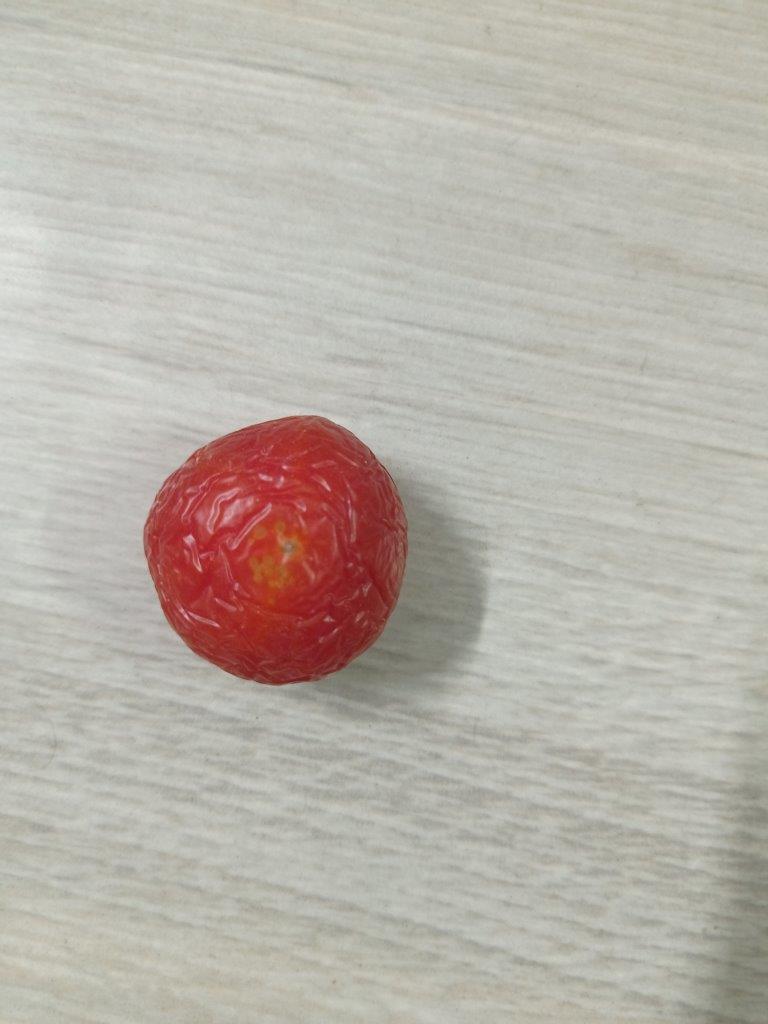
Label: Rotten